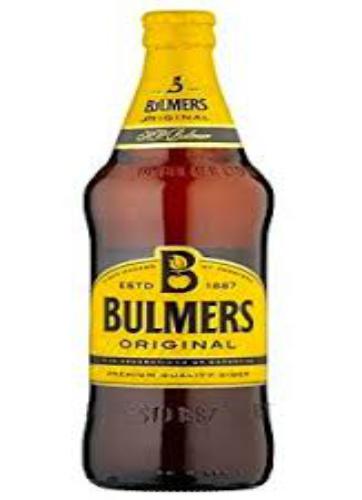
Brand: H. P. Bulmer-1
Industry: Food